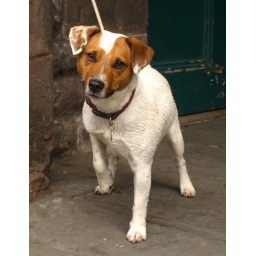
cute dog in Abergavenny (little Welsh town)